Atari ST

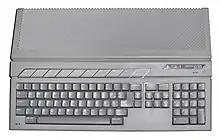
The Falcon case closely resembles that of the ST and ST, with a slightly altered color scheme.

The final model of ST computer is the Falcon030. Like the TT, it is 68030-based, at 16 MHz, but with improved video modes and an on-board Motorola 56001 audio digital signal processor. Like the Atari STE, it supports sampling frequencies above 44.1 kHz; the sampling master clock is 98340 Hz (which can be divided by a number between 2 and 16 to get the actual sampling frequencies). It can play the STE sample frequencies (up to 50066 Hz) in 8 or 16 bit, mono or stereo, all by using the same DMA interface as the STE, with a few additions. It can both play back and record samples, with 8 mono channels and 4 stereo channels, allowing musicians to use it for recording to hard drive. Although the 68030 microprocessor can use 32-bit memory, the Falcon uses a 16-bit bus, which reduces performance and cost. In another cost-reduction measure, Atari shipped the Falcon in an inexpensive case much like that of the ST and ST. Aftermarket upgrade kits allow it to be put in a desktop or rack-mount case, with the keyboard separate.